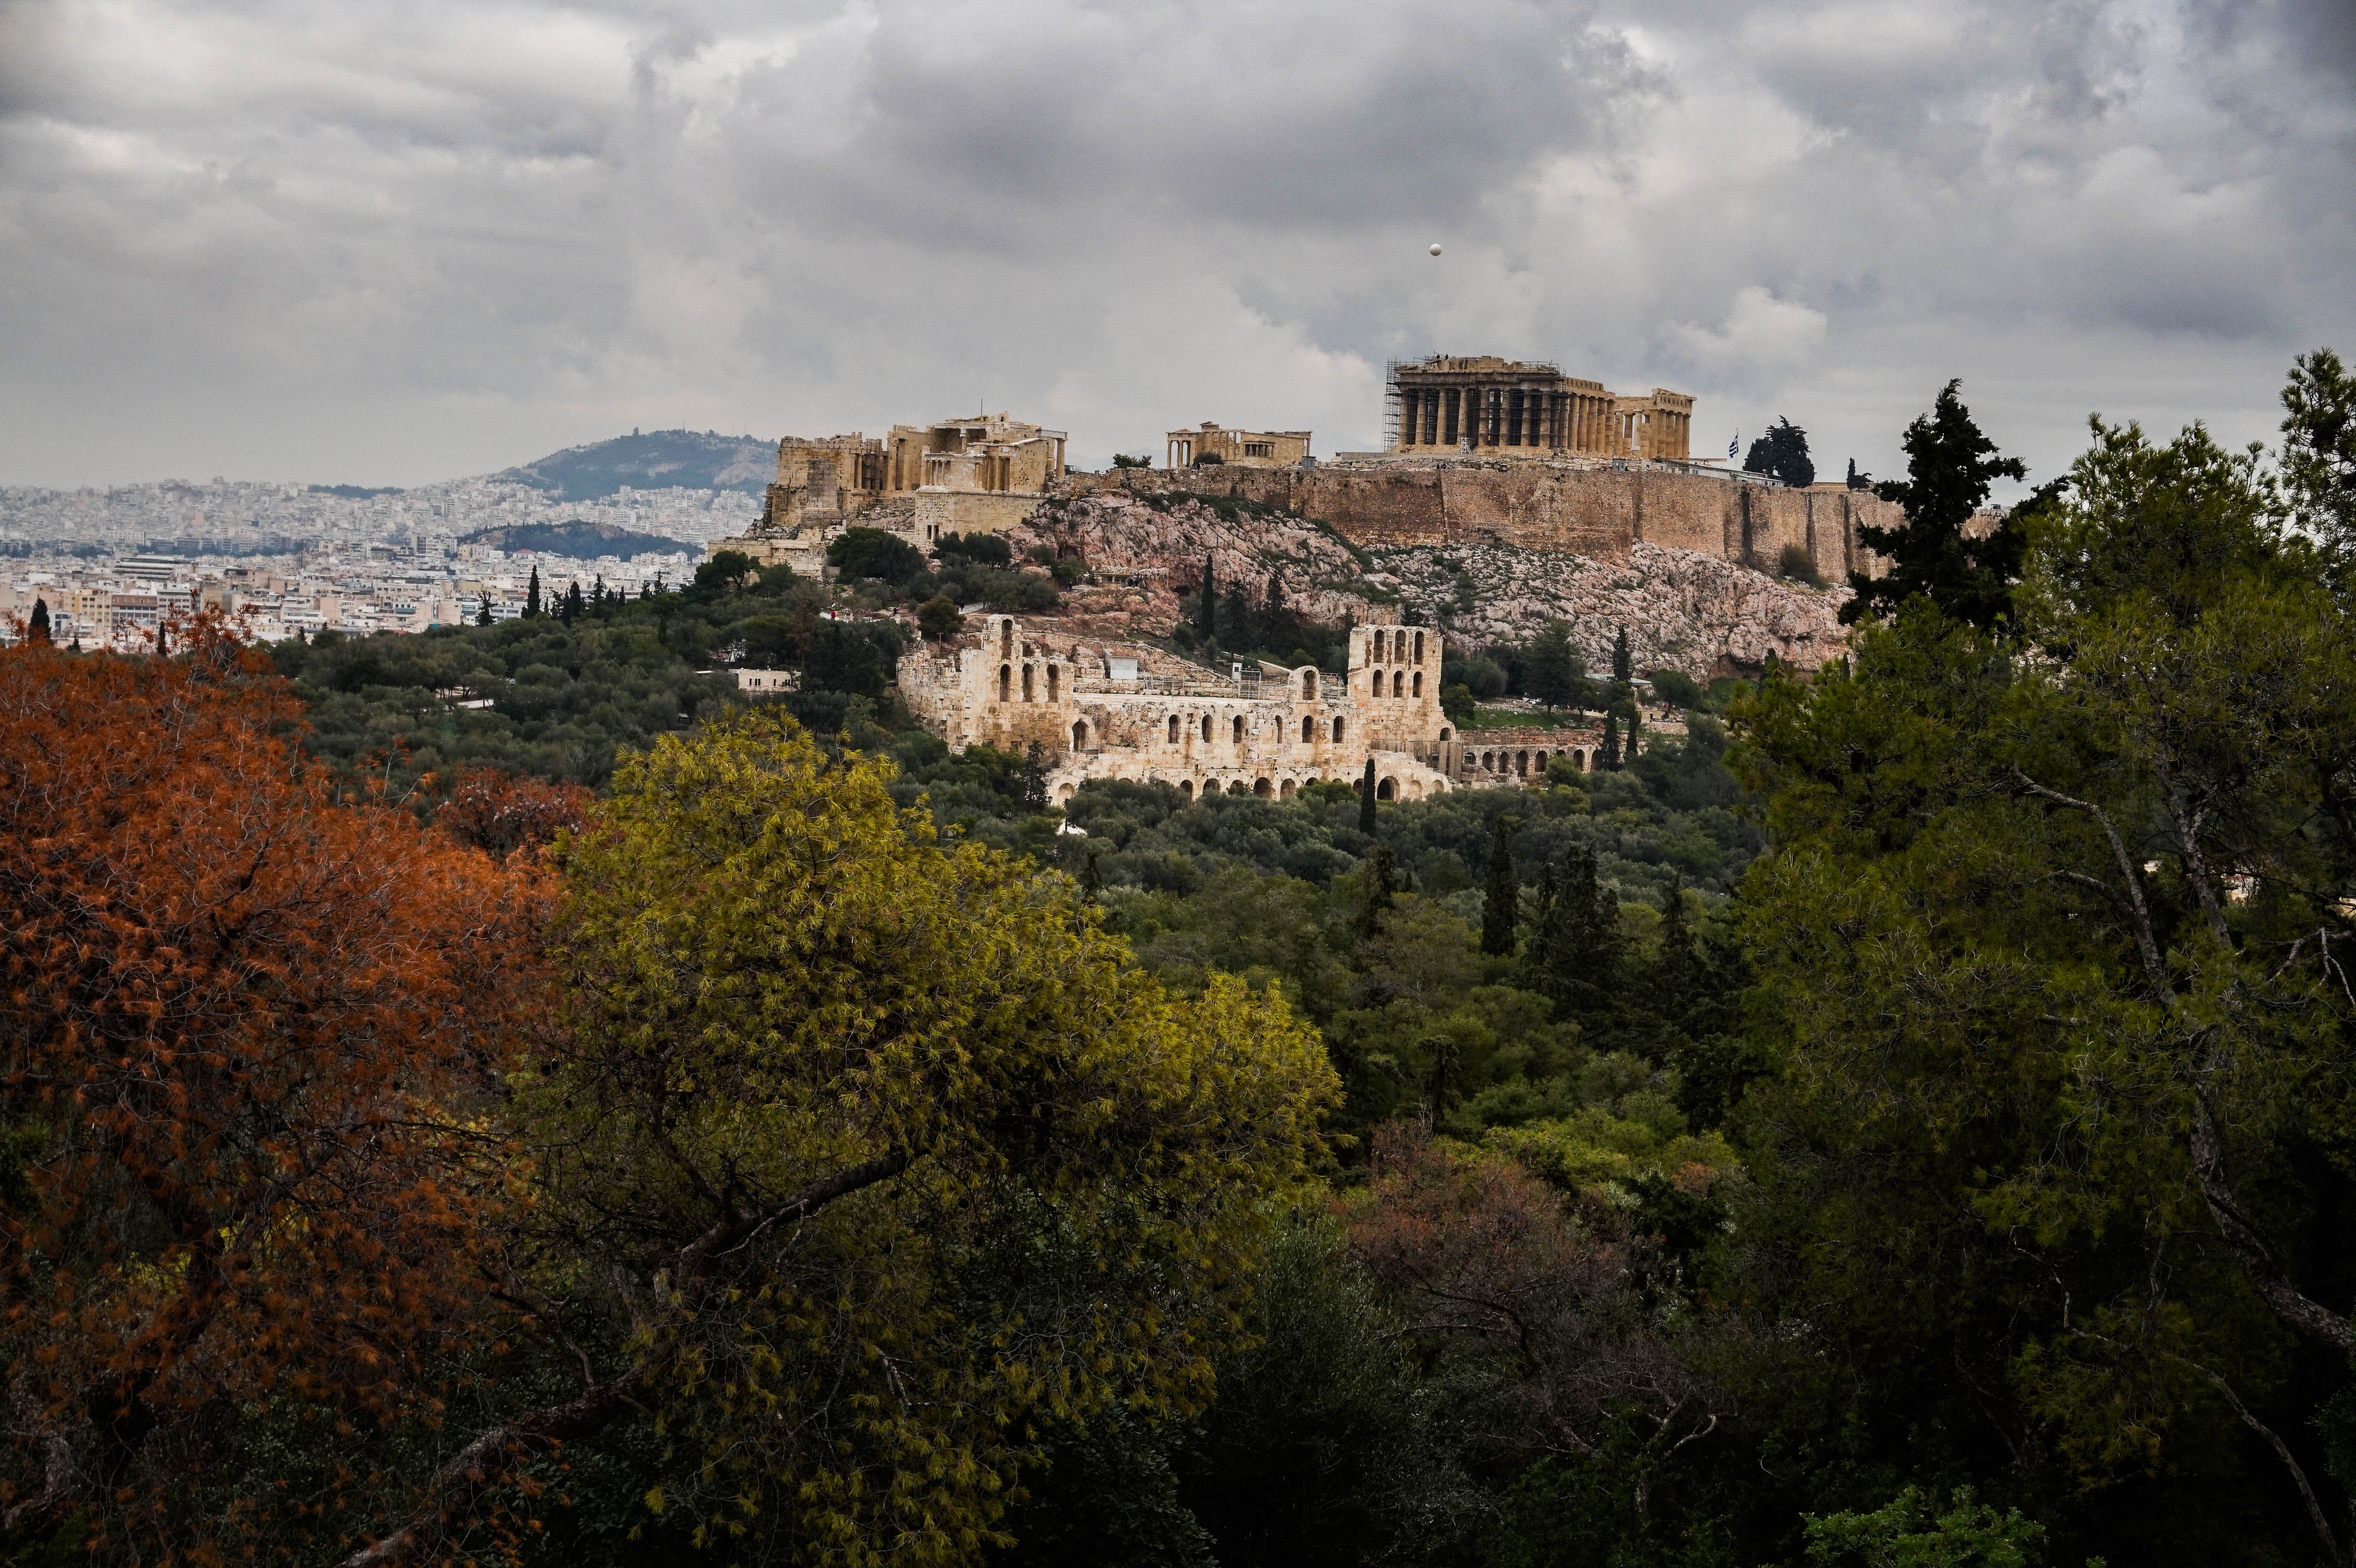
sky, landmark, cloud, castle, tree, building, architecture, city, hill, photography, fortification, middle ages, history, landscape, mountain, chateau, house, tourism, stately home